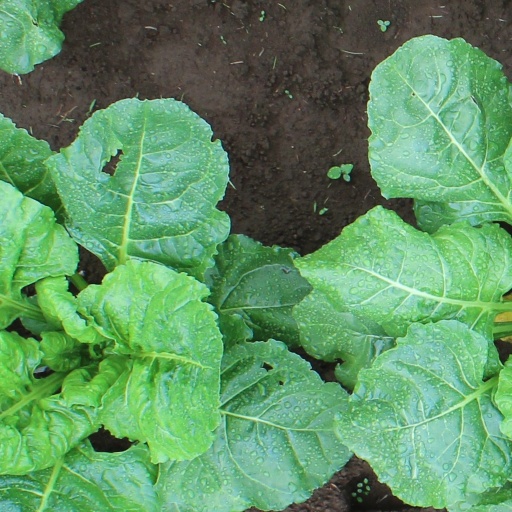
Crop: sugar beet